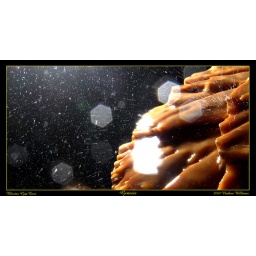
This water holds the building blocks of cave genesis. The limestone deposited by water builds the formations we see.